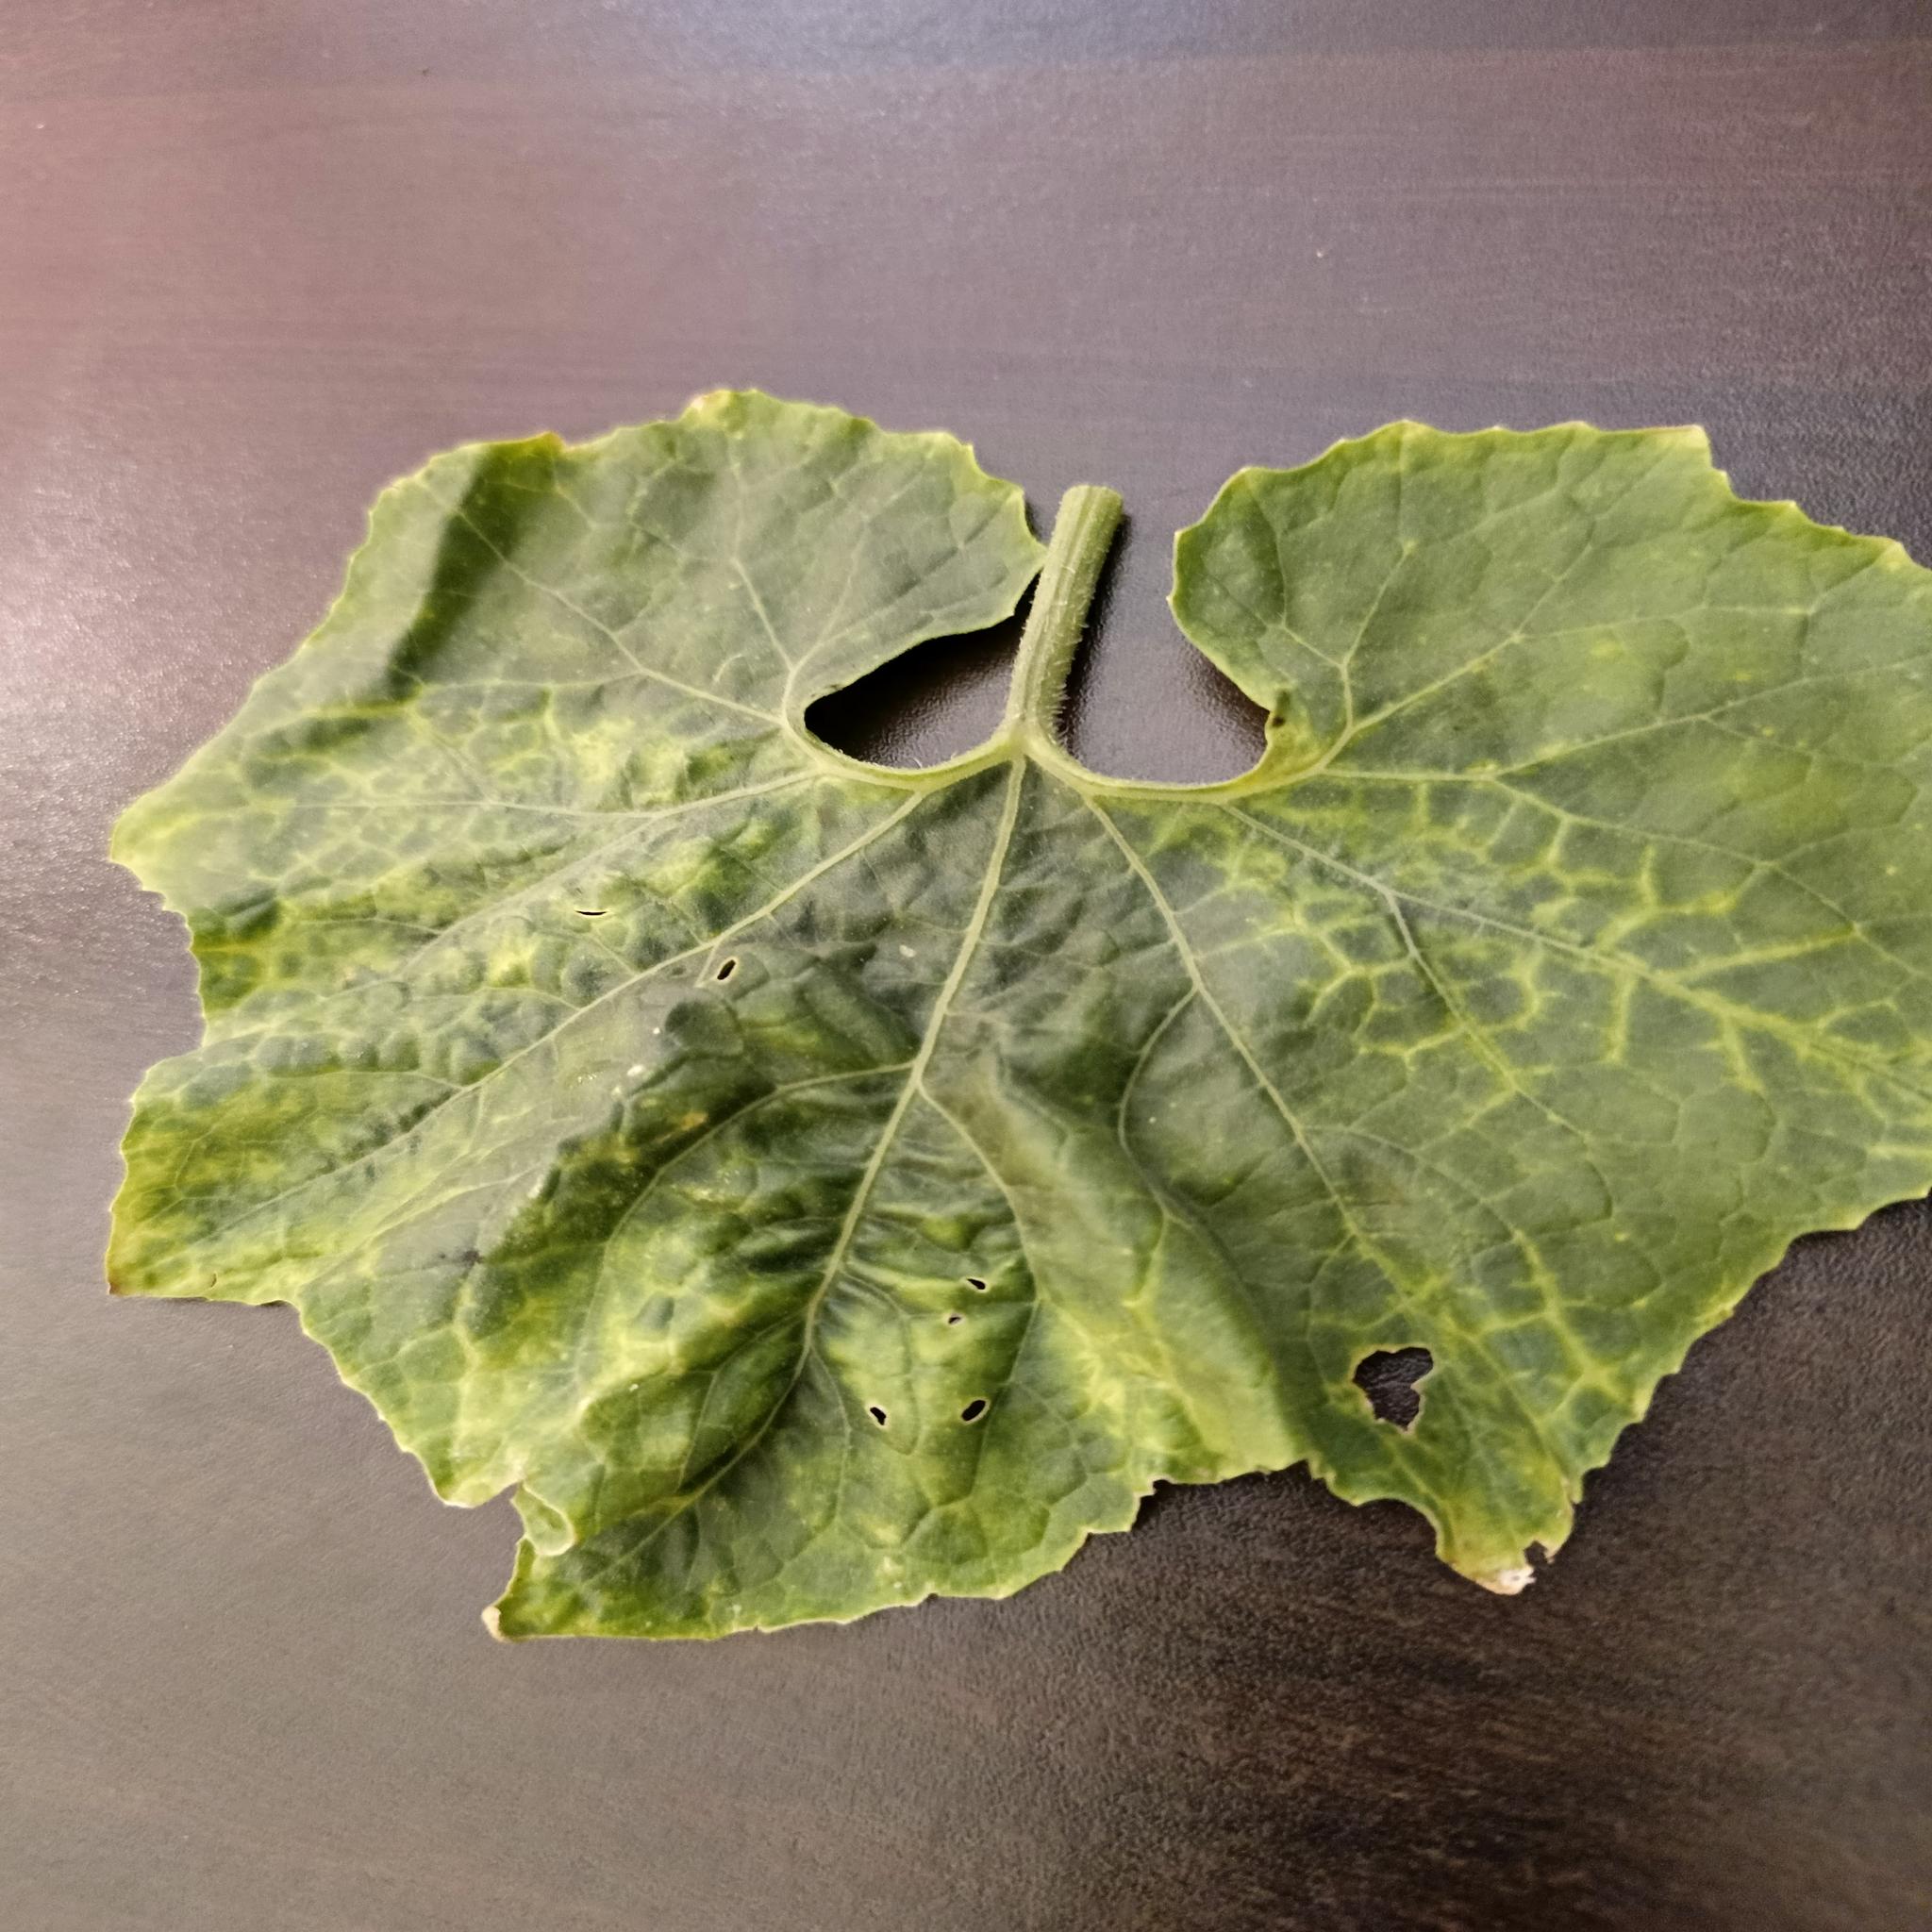
Label: Downy mildew